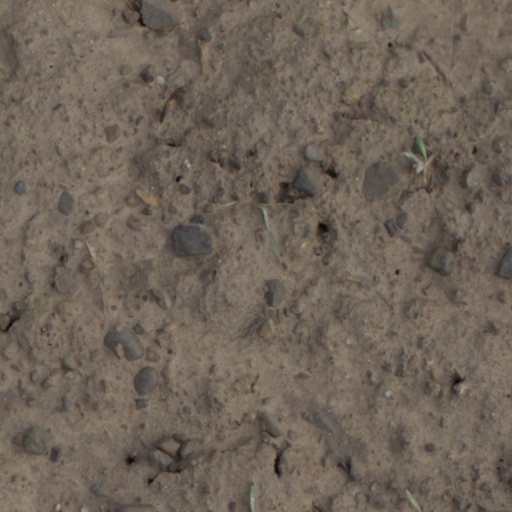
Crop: wheat